2012 Tour de France, Stage 11 to Stage 20

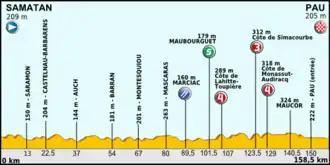
Stage fifteen profile

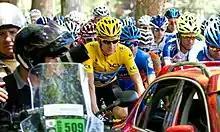
Bradley Wiggins wearing the race leader's yellow jersey at the start of the stage in Samatan

The stage ran through the foothills of the Pyrenees, in the Gers and Pyrénées-Atlantiques departments. There were three minor climbs in the final third of the stage, which was expected to suit the remaining sprinters. Like the previous day, small attacks set the course of the early running of the stage, with the field remaining as a whole for the first hour of racing after the attacks were unsuccessful. The most prominent of these was a five-rider move, involving 's Bert Grabsch, rider David Millar, Andriy Hryvko of , Rui Costa and Yukiya Arashiro, representing . The peloton did not allow them to gain an advantage of more than 30 seconds, and they were eventually brought back to the main field at the mark.